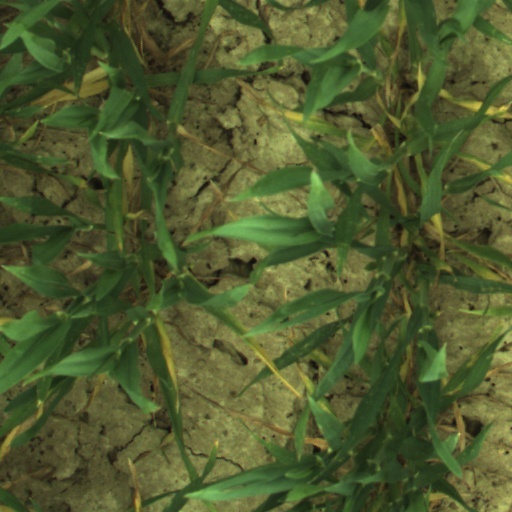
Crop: wheat